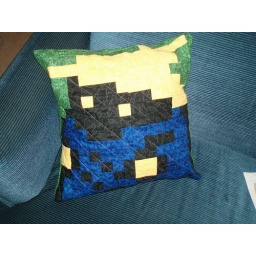
So I tried taking a picture of it on the blue couch in my apartment.